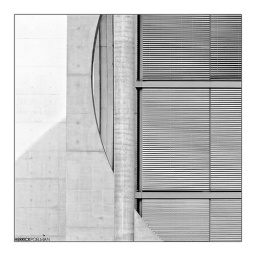
architecture in black and white